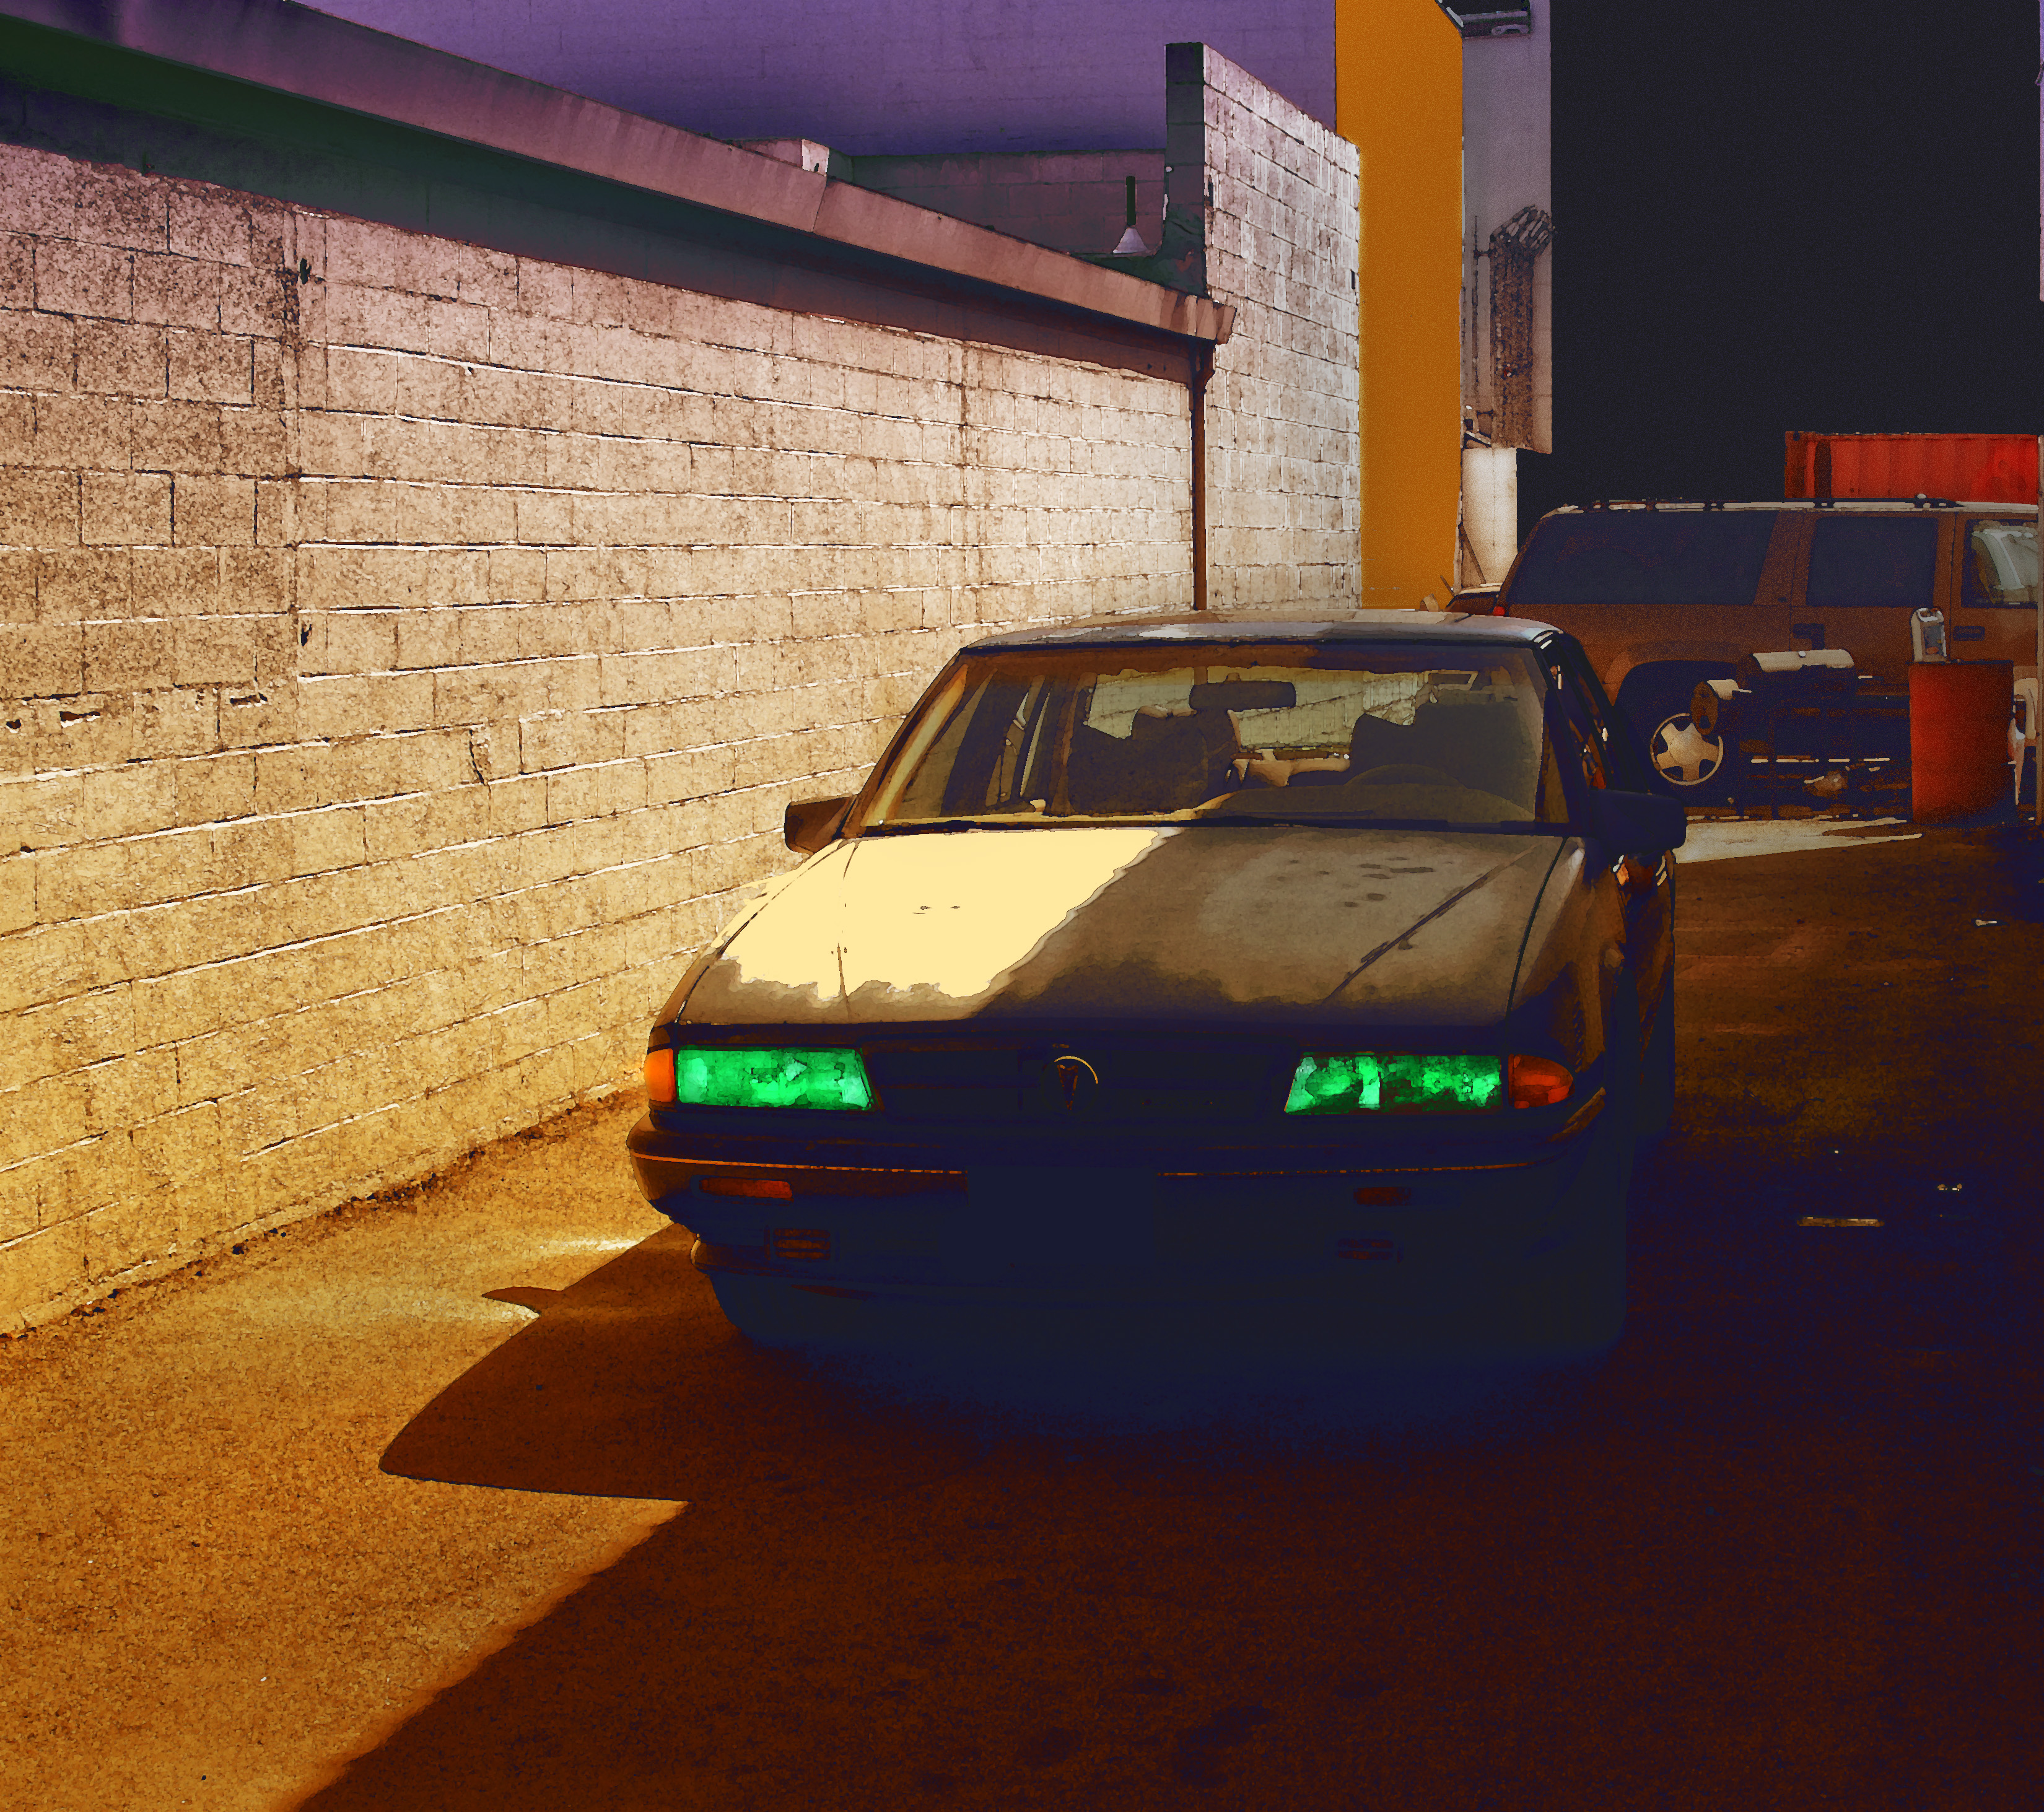
car, night, window, vehicle, color, california, shape, sacramento, screenshot